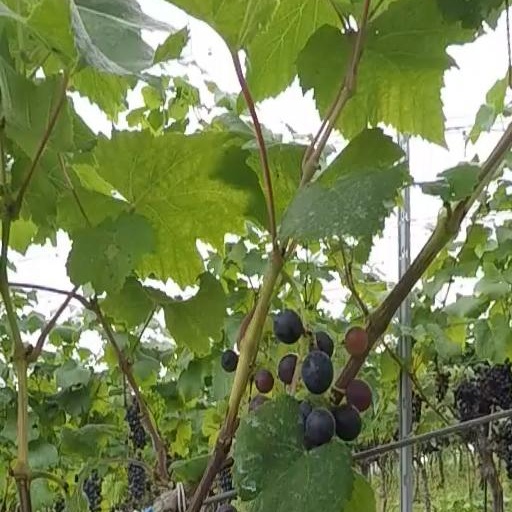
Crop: grape